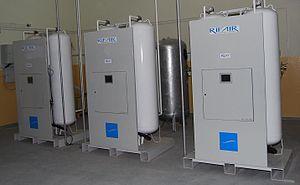
Le concentrateur d'oxygène est un appareil à usage médical destiné aux personnes souffrant d'insuffisance respiratoire.
Le générateur d’oxygène type PSA est un appareil de production d’oxygène qui utilise la technologie d'Adsorption par inversion de pression pour concentrer l’oxygène à partir de l’air ambiant.